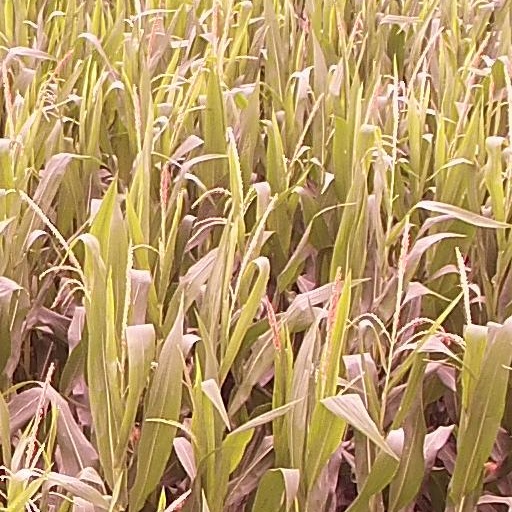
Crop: maize; corn